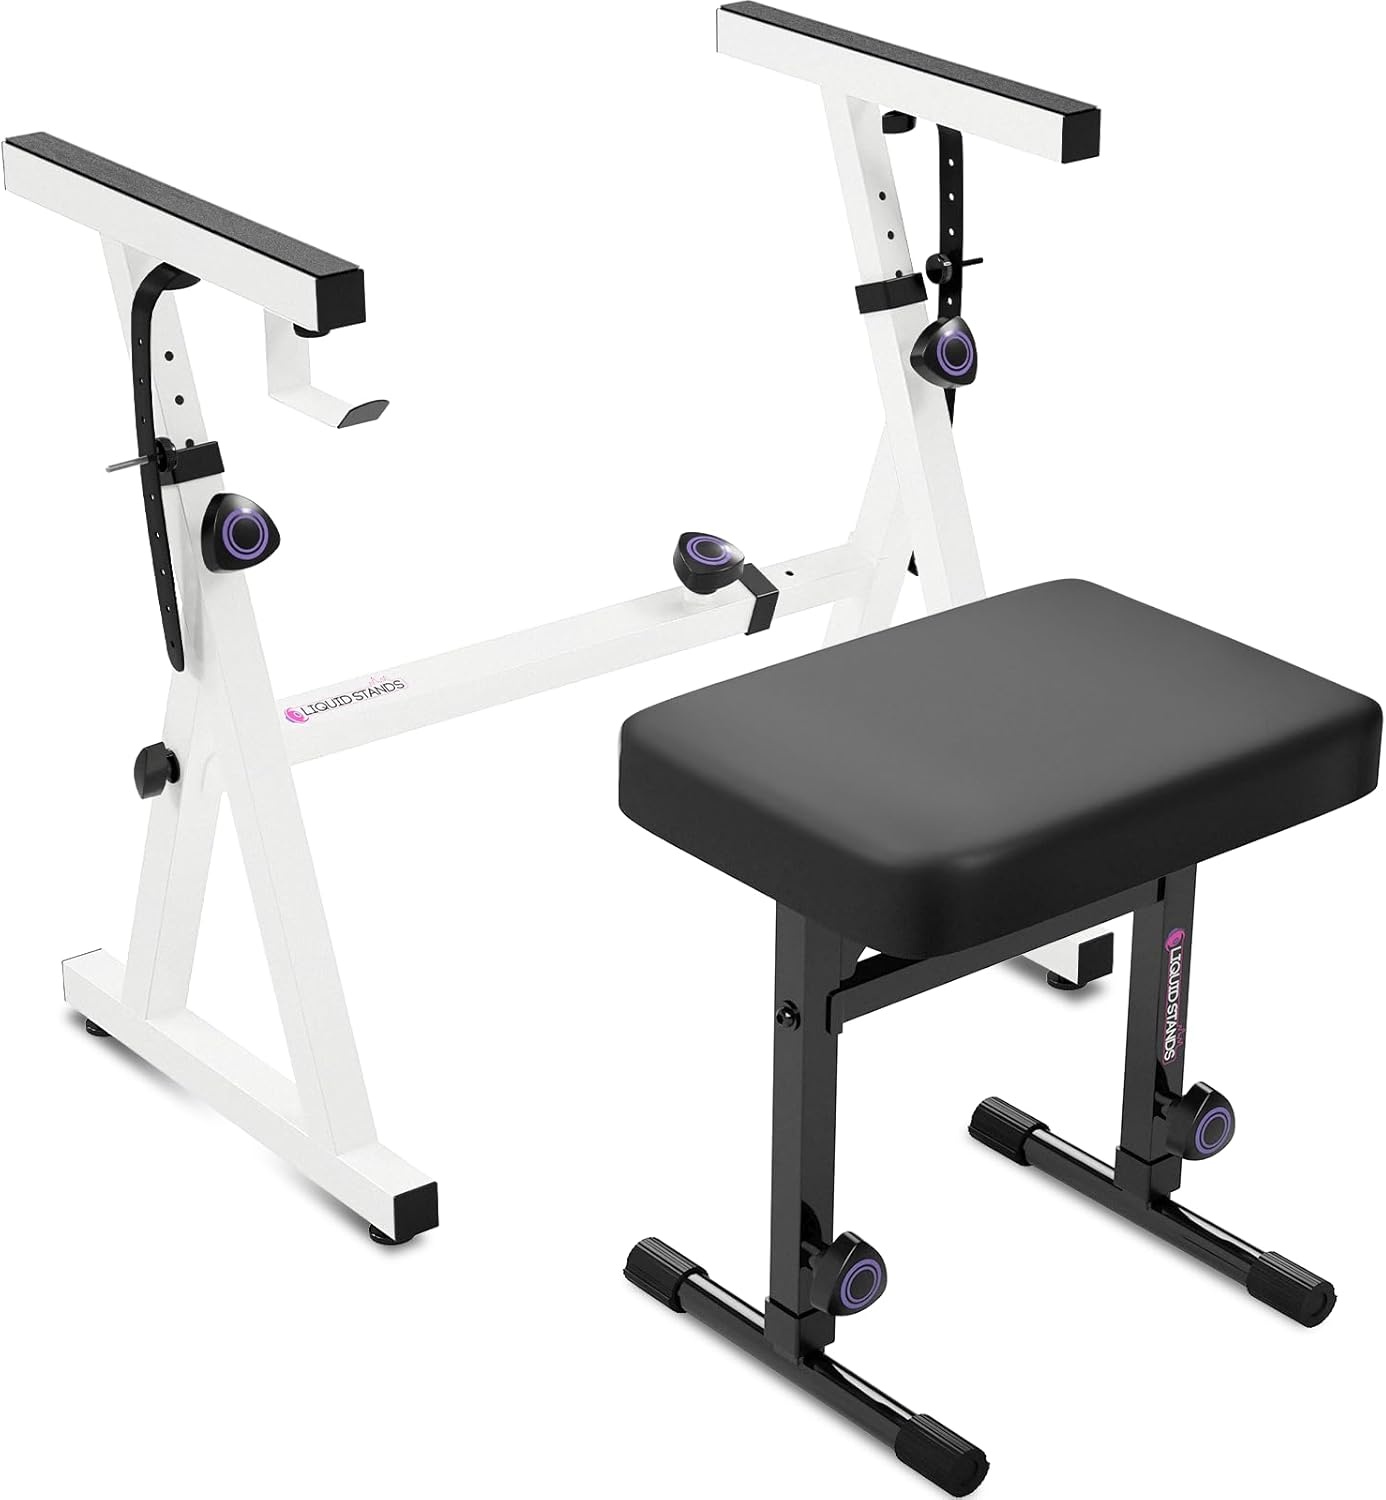
Liquid Stands Portable Heavy Duty Digital Piano Stand & Bench Set - Adjustable Keyboard Music Stand & Seat for 54-88 Key Electric Pianos (White)
Overview Color : White Material : Metal Brand : Liquid Stands Finish Type : Painted Assembly Required : Yes About this item Adjustable height and width to fit most keyboards: Our universal keyboard stand is fully adjustable, allowing you to properly align your piano, DJ mixers, turntables, synths, and midi keyboards. Liquid Stands' keyboard stand is compatible with all major keyboard brands. Play while seated or standing: What makes the Z style electric piano stand so versatile is its ability to adjust to both the musician's height and the piano's width. With this stand, users will have the option to make music while standing or while sitting on a bench, seat or stool. Weight limit of 250 pounds for the heaviest keyboards: This stand's heavy-duty construction supports the heaviest musical instruments and gear. A Z-style stand offers more stability and is less likely to tip than common X-style stands. Great for use on stage, at home or in the studio. Includes headphone hook and anchoring straps: Each keyboard stand includes four adjustable feet, anti-skid foam pads, and a headphone hook. Also included are two anchoring straps that attach the keyboard to the stand for Lightweight and easy to assemble: Liquid Stands’ bench is lightweight at 9 pounds and easy to assemble. You can easily carry it between gigs or break down between sessions for transport or storage. Stainless Steel frame padded seat: Liquid Stands’ keyboard stand bench is made from stainless steel and has a plush, padded seat to keep you comfortable during long hours of play. This bench has a weight limit of 250 pounds. Easy to set up, transport, and adjust dimensions: The height of the stand adjusts between 22.5” and 33.5” (in 1.5” increments); the width adjusts between 22.5” and 33.5” (in 2” increments). The height of the bench adjusts between 17.5” and 22” (in 1” increments); the width is 17” and the depth is 12”. This keyboard chair is lightweight and easy to carry or set up.
Brand: LiquidStands
Category: Arts & Entertainment > Hobbies & Creative Arts > Musical Instrument & Orchestra Accessories > Musical Keyboard Accessories > Musical Keyboard Stands